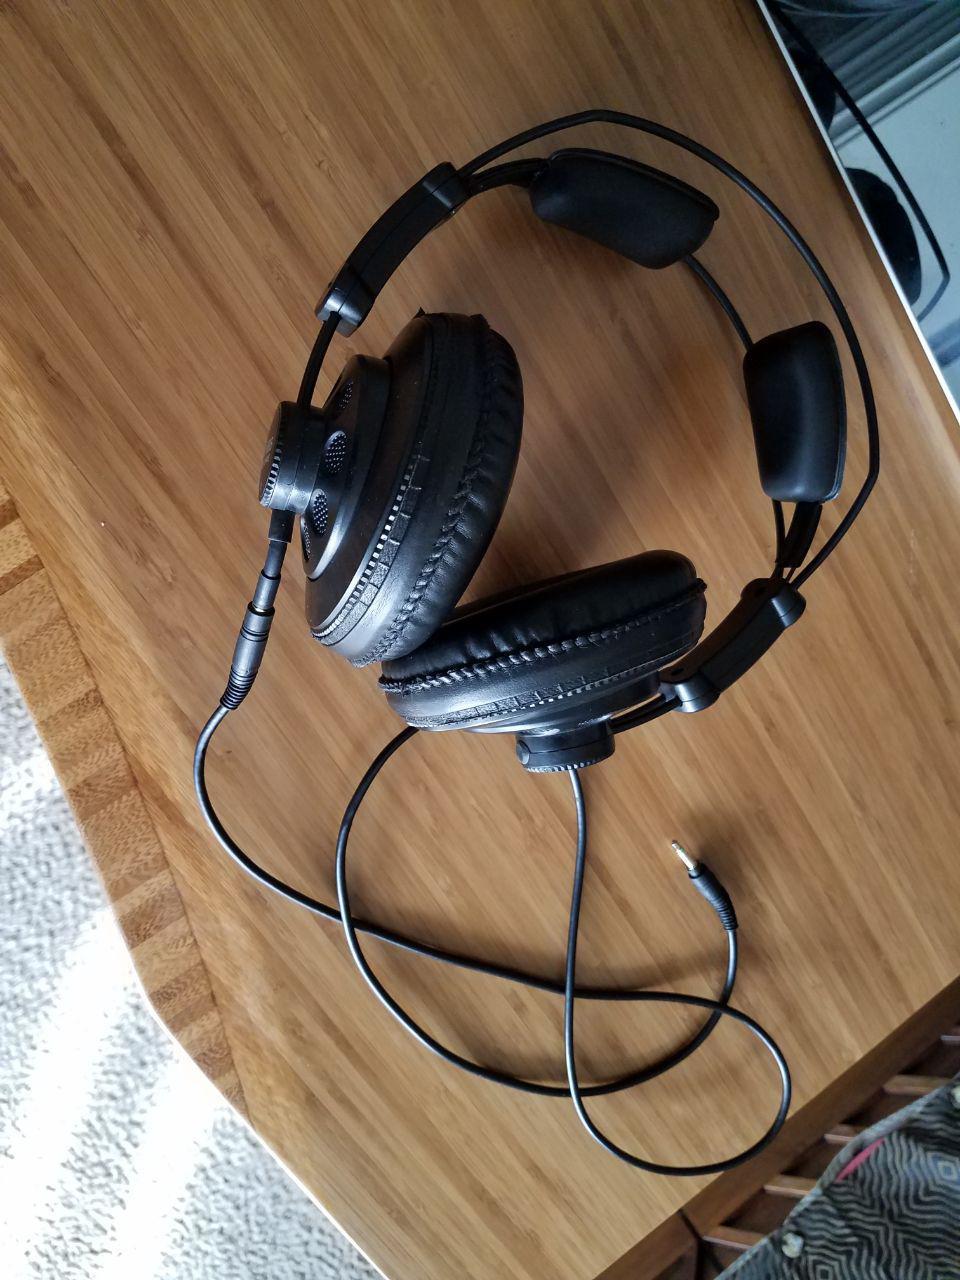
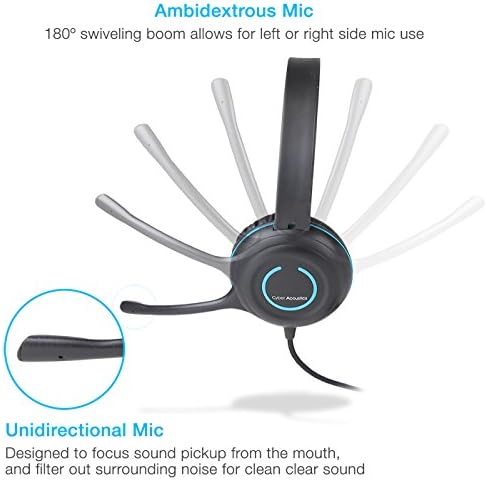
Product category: headphones
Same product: no